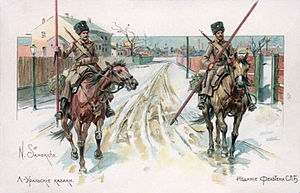
Kosakker / Kosakker i den russiske hær
Uralkosakker 1912
Kosakker er en folkegruppe, der stammer fra Ruslands sydlige egne. Betegnelsen bruges især om et medlem af et militært rytterregiment.